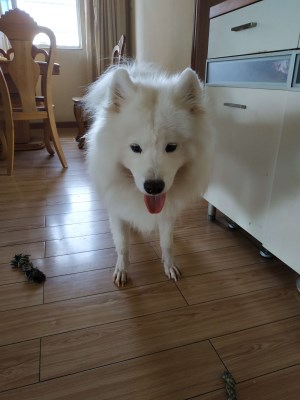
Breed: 2192-n000088-Samoyed